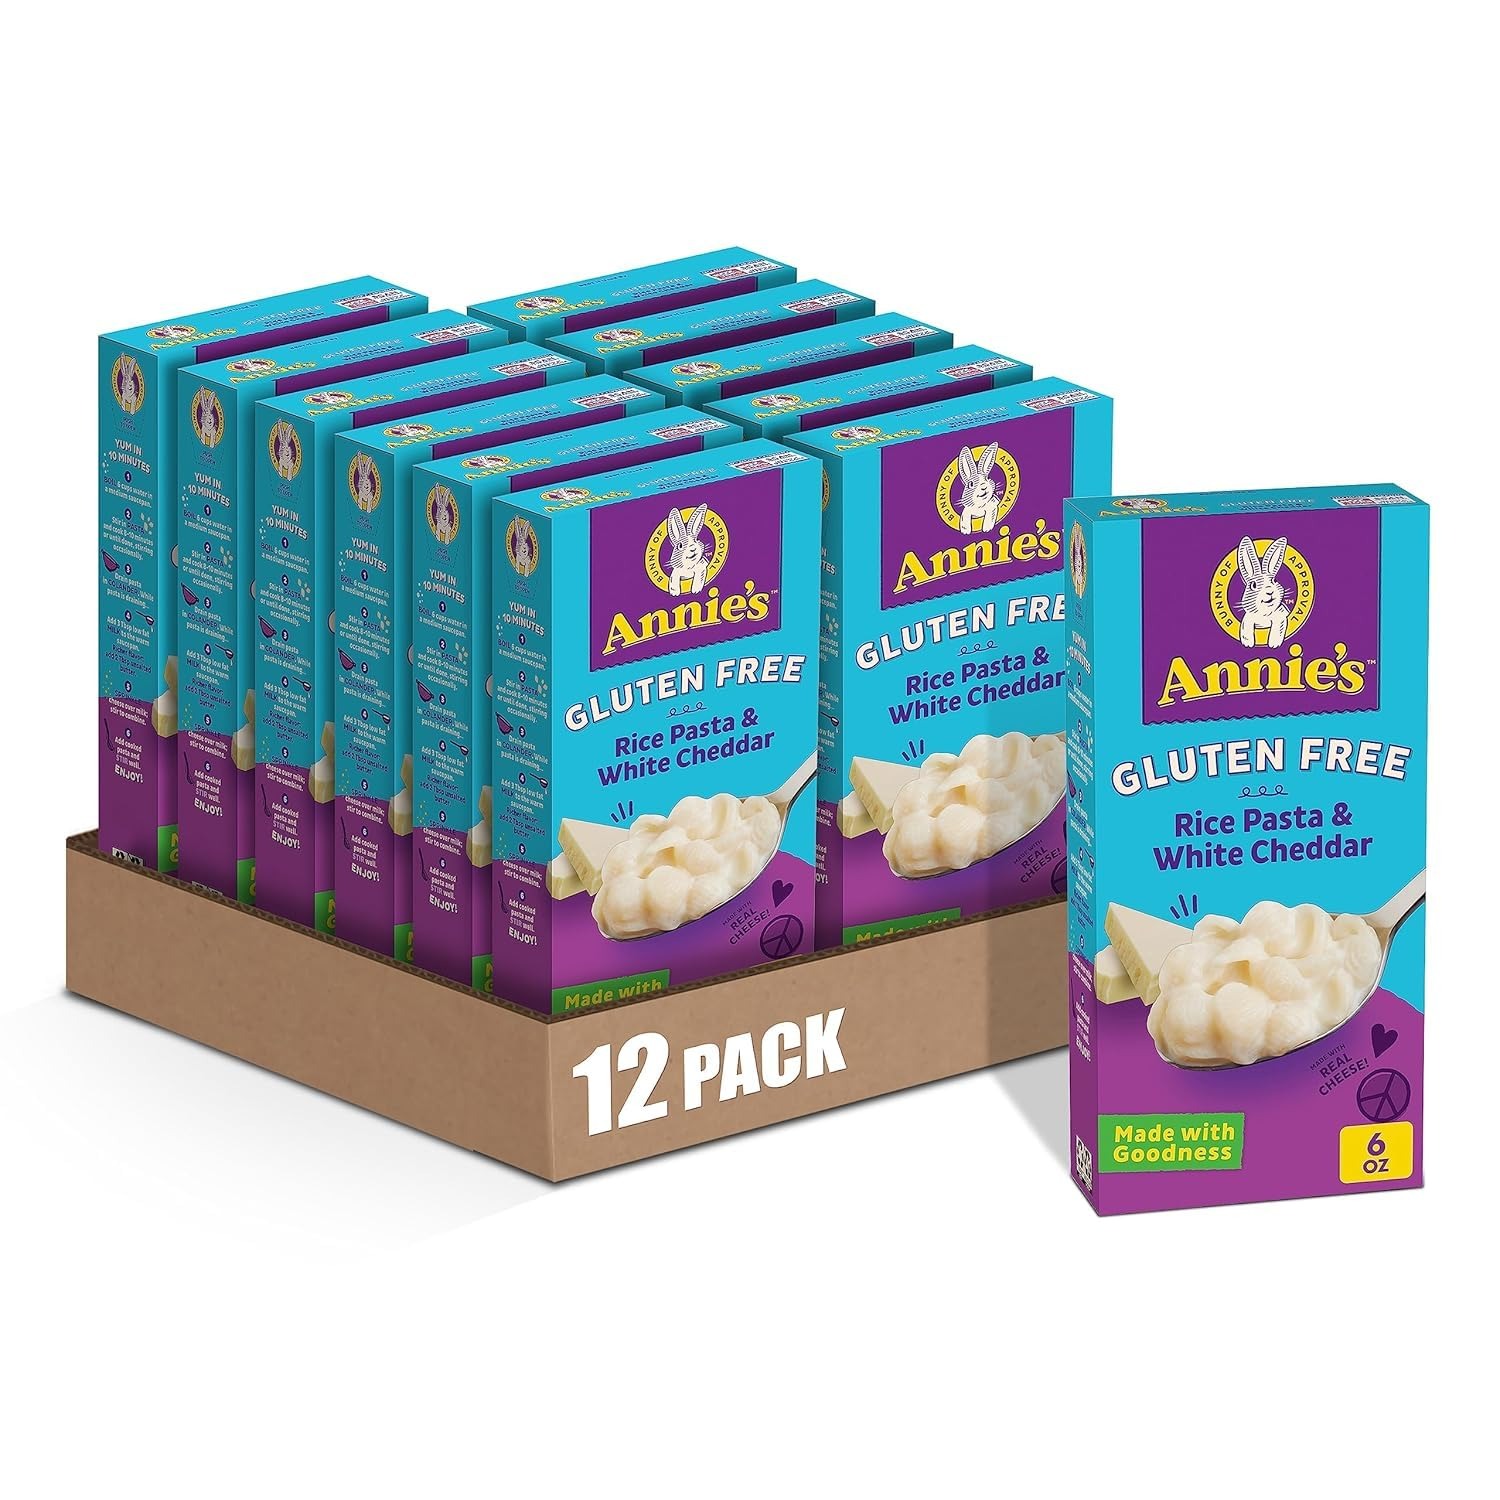
Item Name: Annie's Gluten Free Macaroni and Cheese, Rice Pasta and White Cheddar, 6 oz (Pack of 12)
Bullet Point 1: MAC AND CHEESE: Our gluten free macaroni and cheese is made with rich, real white cheddar cheese for the ultimate yumminess
Bullet Point 2: WHOLESOME INGREDIENTS: There are no artificial flavors or synthetic colors
Bullet Point 3: MADE WITH GLUTEN FREE PASTA: We craft our tasty mac and cheese with goodness in mind
Bullet Point 4: QUICK AND EASY: Just cook and drain the pasta, then add a little low fat milk, sprinkle on the cheese, stir, and enjoy; Annie's makes it easy to have gluten free mac and cheese ready in minutes
Bullet Point 5: CONTAINS: Twelve 6 oz boxes of Annie's Gluten Free Rice Pasta and White Cheddar Macaroni and Cheese
Value: 72.0
Unit: Ounce

Price: 4.33